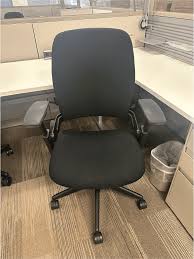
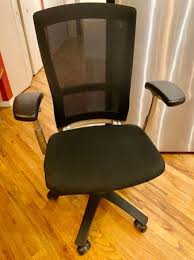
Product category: items_chair
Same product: no